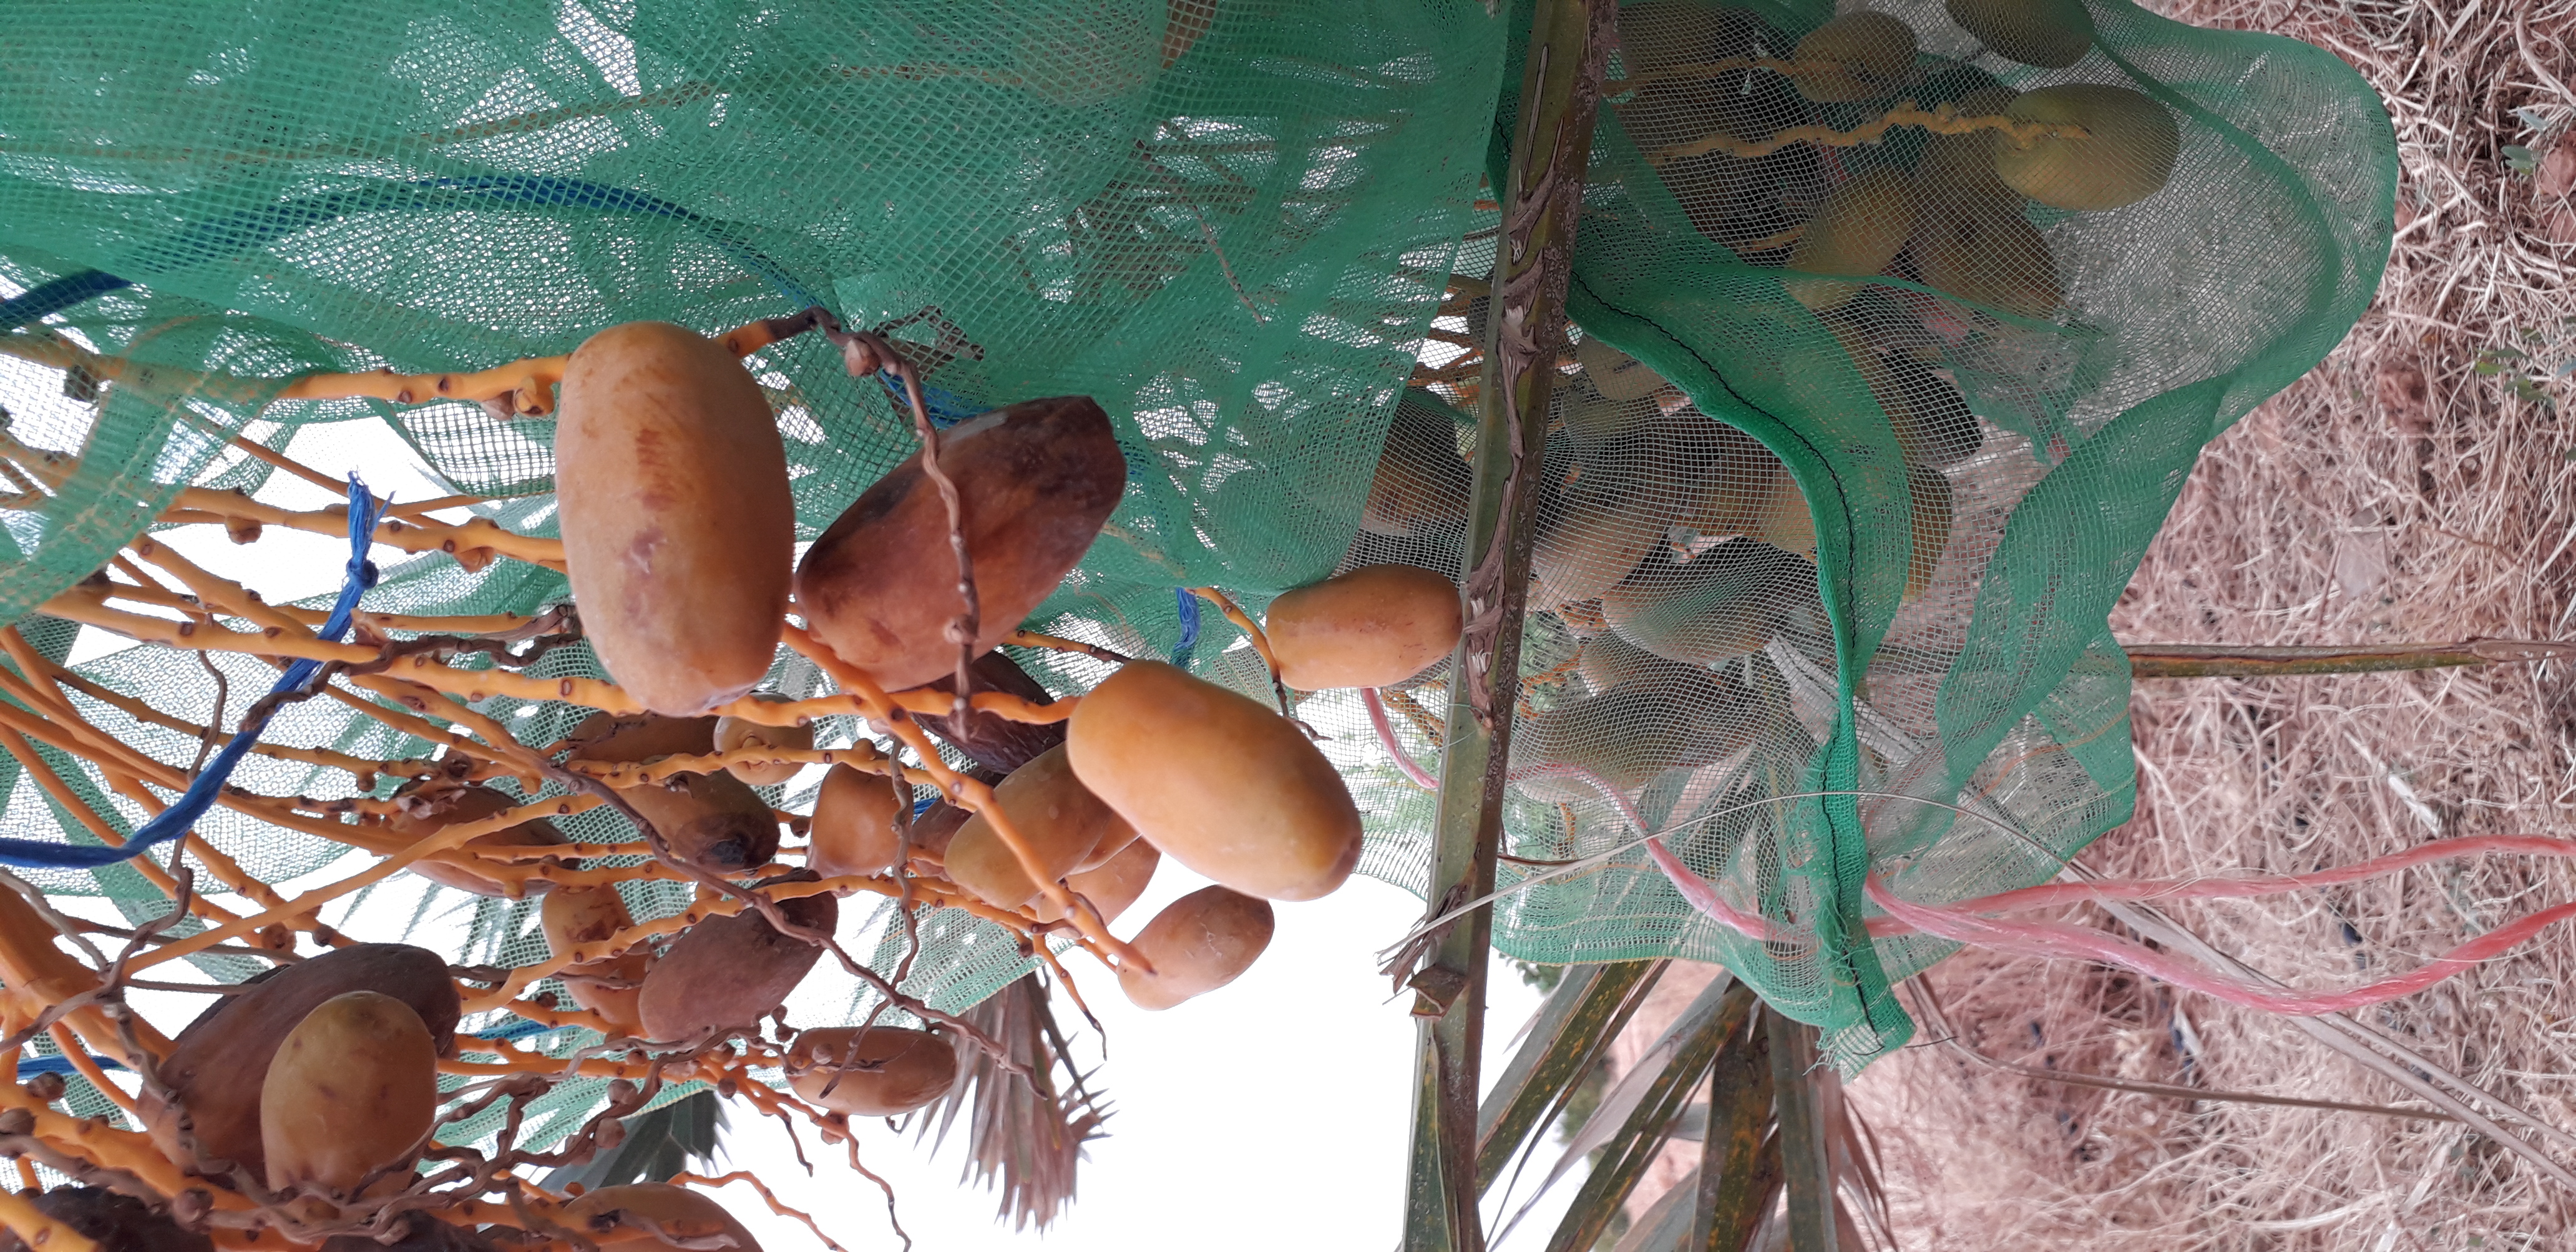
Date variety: Boumajhoul